WDSU

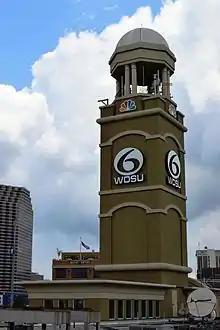
WDSU's iconic studio tower (2014)

The Howard Avenue studio facility largely withstood Hurricane Katrina with minimal damage, but WDSU's analog and digital transmitters were both destroyed in the storm. In early September, WDSU arranged to transmit its signal via i: Independent Television affiliate (now Ion Television owned-and-operated station) WPXL-TV (channel 49) through the end of December 2005; WDSU also partnered with i O&O KPXB-TV in Houston to simulcast WDSU's morning newscast and continuing coverage of the storm's aftermath that channel 6 had aired between 6 and 11 p.m. from September 7 to 13, 2005. The station restored its analog signal, operating at reduced power, in October 2005. WDSU chose to replace its existing transmitter building with an elevated and rugged hurricane resistant building to house its analog and digital transmitters; construction of this building was completed in early February 2008. WDSU's digital signal was restored on August 1, 2007, having temporarily shared a frequency with LeSEA Broadcasting-owned WHNO's digital signal on UHF channel 21. In late February 2008, WDSU's analog signal was upgraded to full power; its digital signal on channel 6.1 was restored on March 6, 2008.